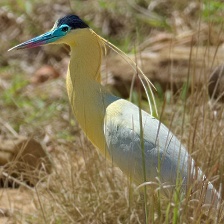
Species: CAPPED HERON
Scientific name: PILHERODIUS PILEATUS
ImageNet parent category: little_blue_heron